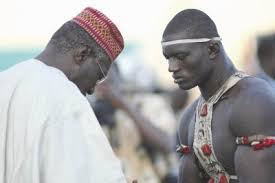
Nataal bii ngeen ma yónnee de gis naa ni ci Bàlla Gay, Bàlla Gay ak baayam. Bàlla Gay mi nga xam ne bu jëkk la woon mi ngi takk ay gàllaaj nag. Baayam mi ngi sol lu weex ak mbaxana ak weer.